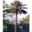
Label: palm_tree